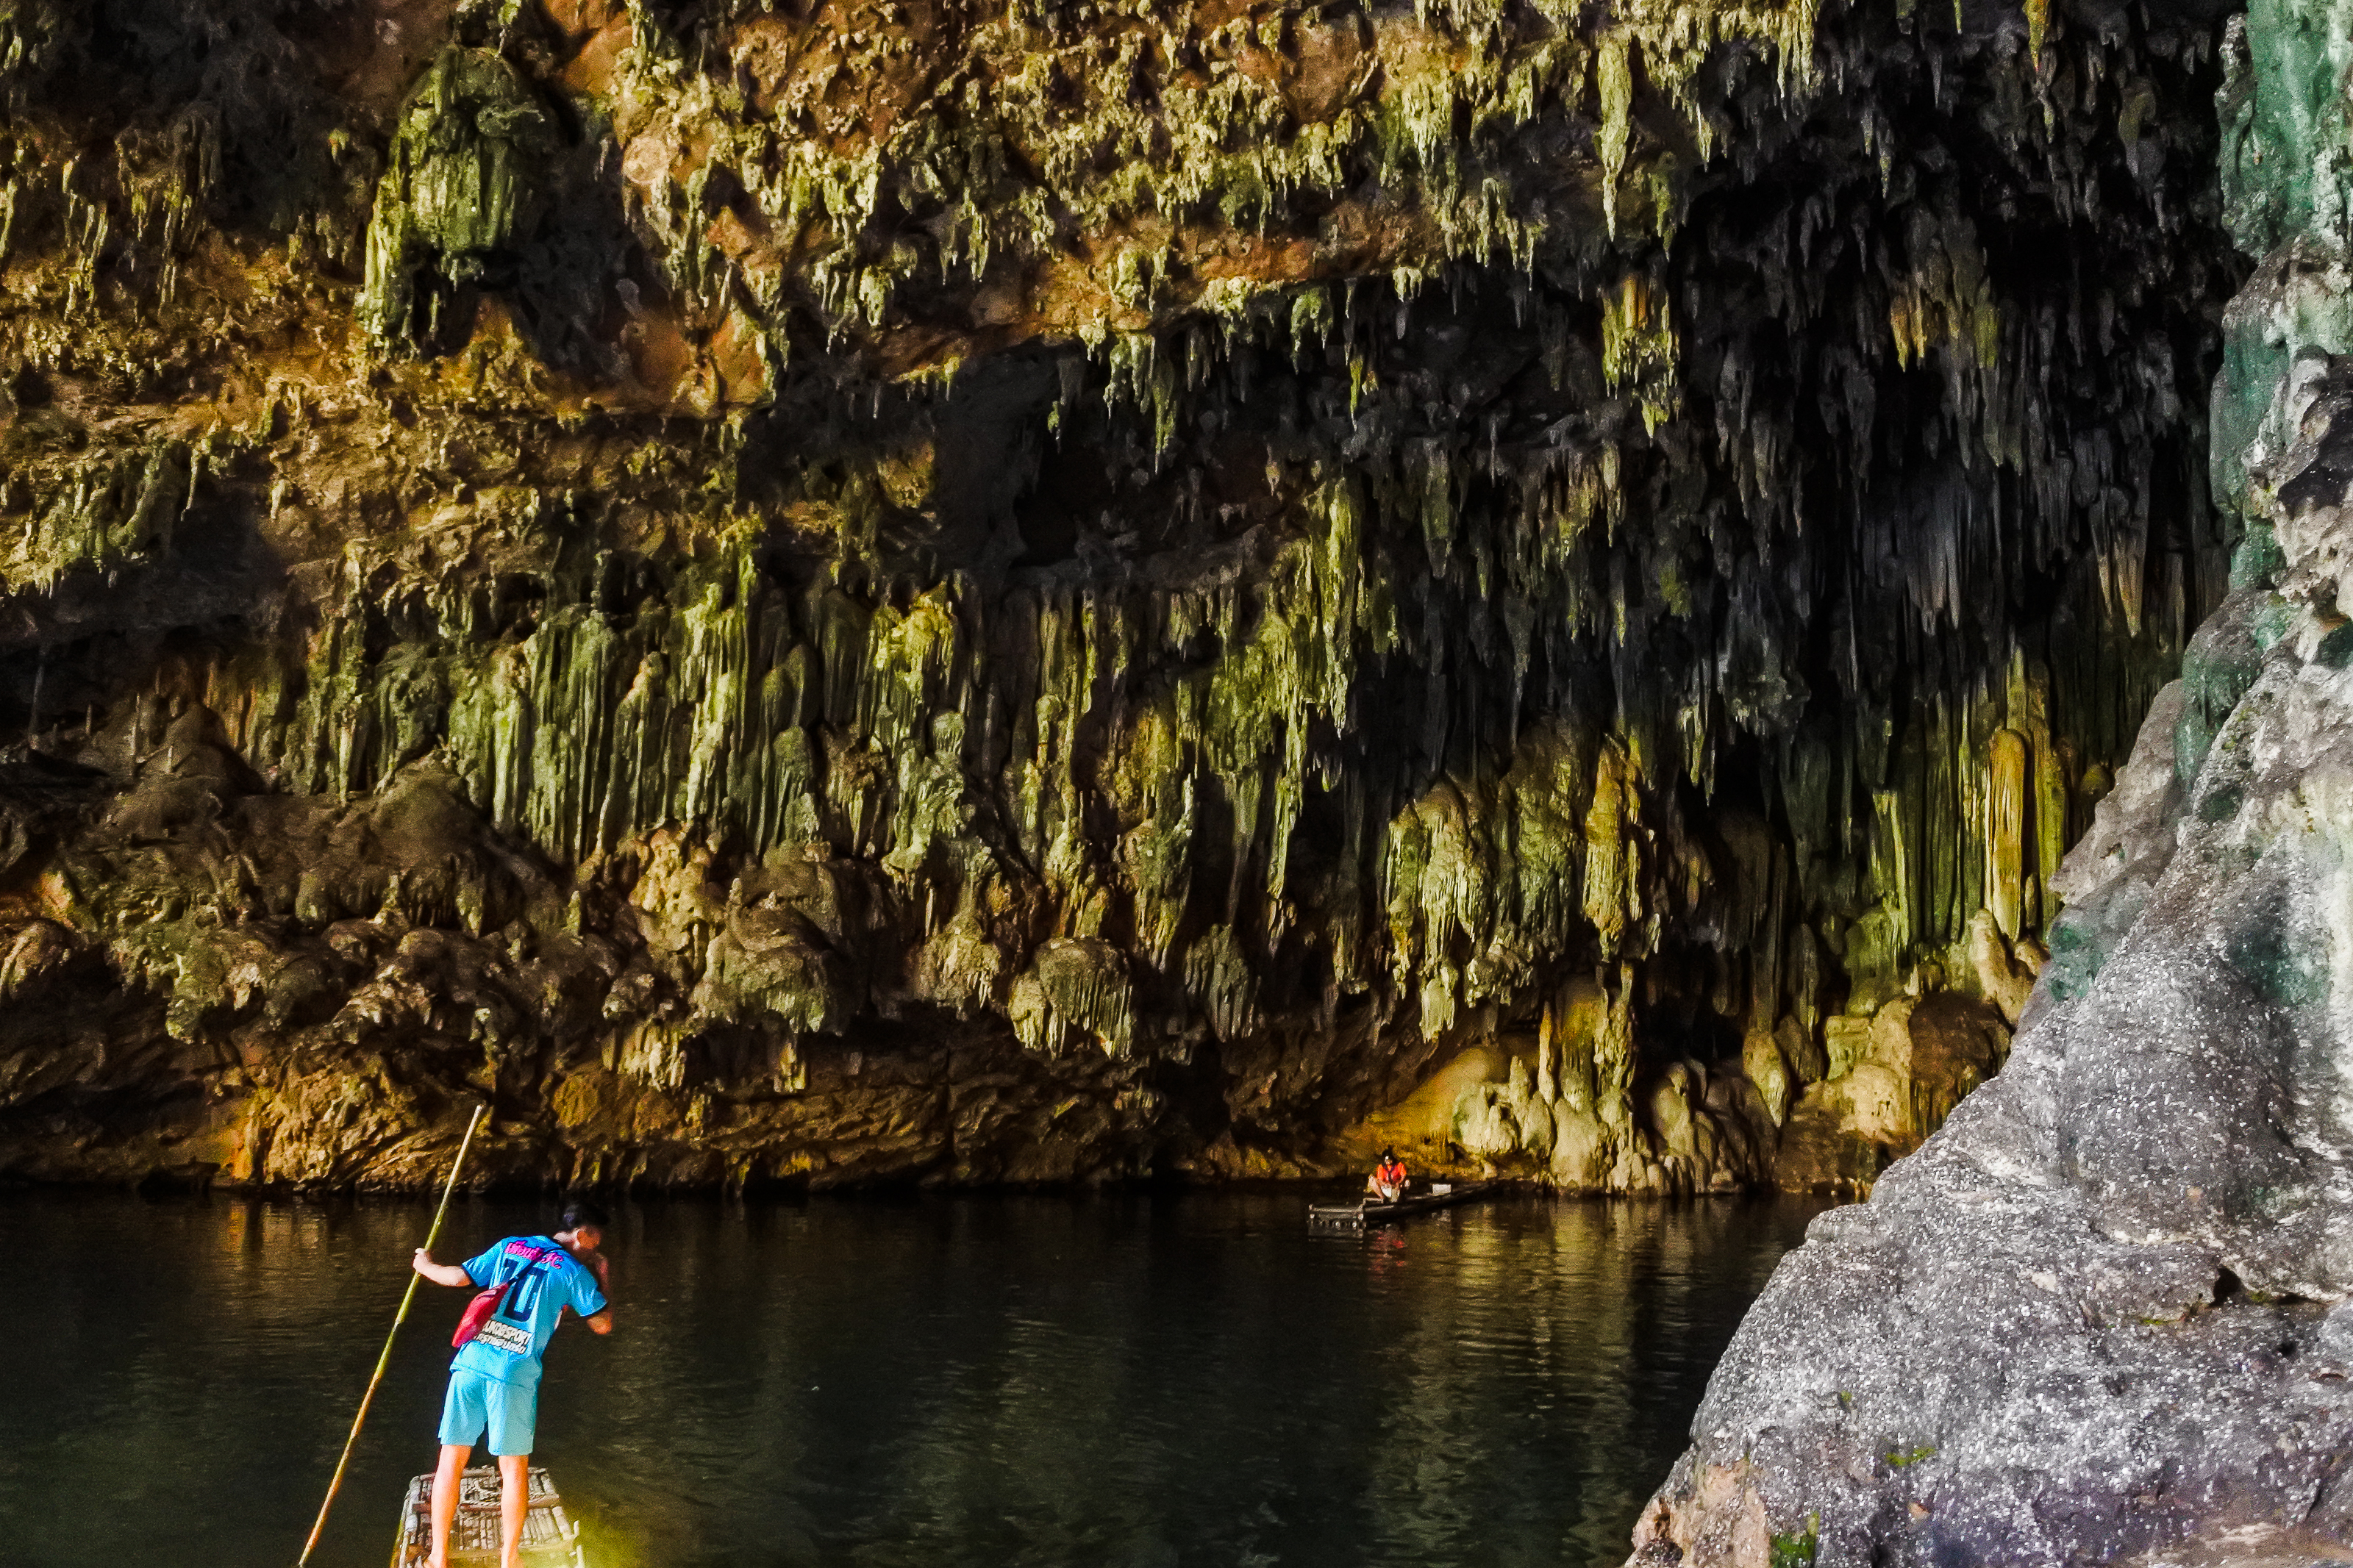
lod, tourism, geology, inside, scenic, sun, interior, lot, rock, amazing, beautiful, mountain, limestone, tham, walking, thailand, dark, pai, cave, famous, green, natural, nature, asia, stalagmite, people, water, lifestyle, stone, adventure, mae hong son, outdoor, attraction, light, underground, background, person, stalactite, backpack, fish, sunset, silhouette, river, travel, landscape, body of water, formation, nature reserve, sea cave, watercourse, coastal and oceanic landforms, fluvial landforms of streams, narrows, erosion, underground lake, national park, reflection, lake, caving